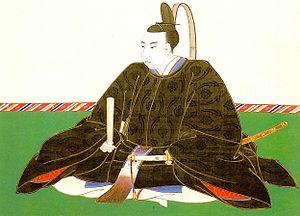
Maeda Narinaga est un daimyo de la fin de l'époque d'Edo à la tête du domaine de Kaga. Il est le deuxième fils de Shigemichi, 9ᵉ daimyo de Kaga. Il est adopté par son oncle, Harunaga, 10ᵉ daimyo de Kaga, et lui succède lorsque ce dernier se retire en 1802.